Albéric Magnard

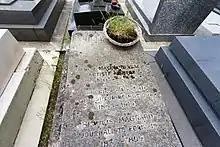
His grave at Passy Cemetery (Paris).

In 1914, at the beginning of World War I, Magnard sent his wife and two daughters to a safe hiding place while he stayed behind to guard the estate of "Manoir de Fontaines" at Baron, Oise. When German soldiers trespassed on the property, Magnard fired at them, killing one soldier, and they fired back before setting the house on fire. It is believed that Magnard died in the fire, although his body could not be identified in the ruins. The fire destroyed all of Magnard's unpublished scores, including the orchestral score of his early opera "Yolande", the orchestral score of "Guercoeur" (the piano reduction had been published, and the orchestral score of the second act was extant), and a more recent song cycle. Guy Ropartz, who had led a concert performance of the third act of "Guercoeur" at Nancy in February 1908, would subsequently reconstruct from memory the orchestration of the acts that had been lost in the fire, and the Paris Opéra gave the work a belated world premiere in 1931.